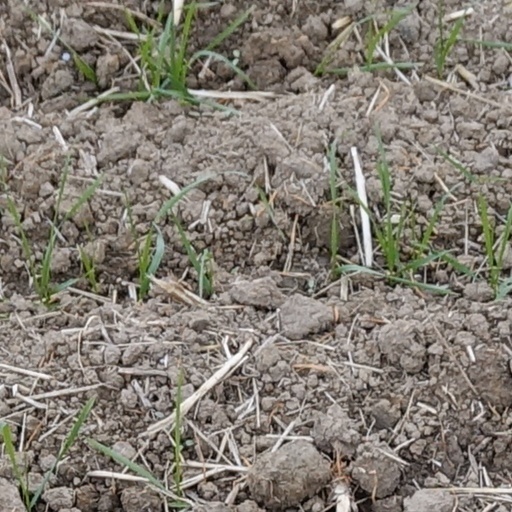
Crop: wheat